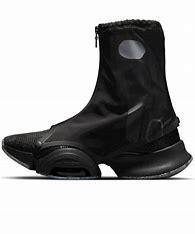
Brand: Nike
Model: Air Zoom Superrep 2